U.S. Route 9W

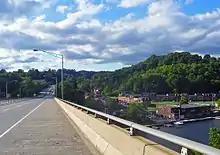
US 9W entering Kingston

From here, US 9W continues its ascent, offering sweeping views over the river and highlands, with an overlook available to northbound drivers. The surrounding land is all woods, part of the vast USMA property. After passing Crow's Nest, Storm King and the rocky cliff faces of Butter Hill dominate the northward view. Another parking lot allows travelers to stop and sightsee, as well as hike the Stillman Trail up the two peaks.